HMS Apollo (1799)

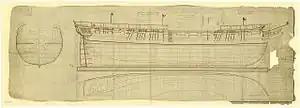
Plan of an "Apollo-class frigate" dated 1803

HMS "Apollo", the fourth ship of the Royal Navy to be named for the Greek god Apollo, was a fifth-rate frigate of a nominal 36 guns. She was the name ship of the s. "Apollo" was launched in 1799, and wrecked with heavy loss of life in 1804.